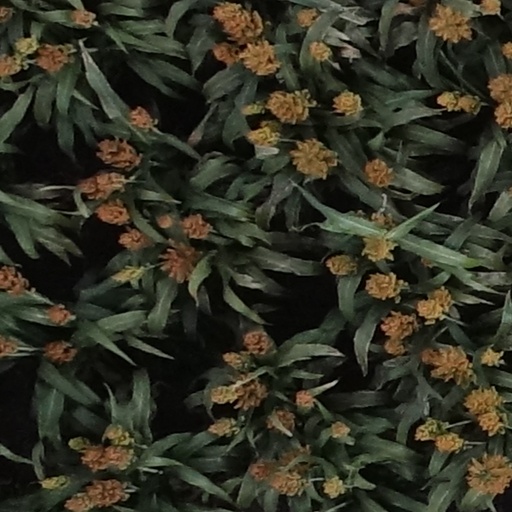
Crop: sorghum